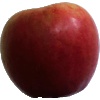
Label: apple_crimson_snow